Federal Building (Wilkesboro, North Carolina)

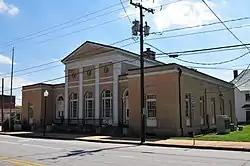
Federal Building, September 2013

Federal Building, also known as the Wilkes County Board of Education Building, is a historic government building located at Wilkesboro, Wilkes County, North Carolina. It was designed by the Office of the Supervising Architect under James A. Wetmore and built in 1915. It is a five-part brick building in the Federal Revival style. It consists of a two-story, three-bay central section, flanked by one-story entrances, which are in turn flanked by one-story wings. The post office was located in the west wing. The building features terra cotta decorative elements.